Neville Jetta

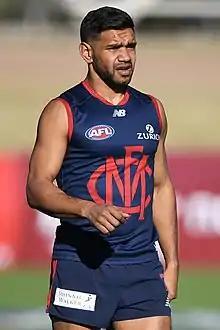
Jetta with Melbourne in July 2019

Neville Jetta (born 12 February 1990) is a former Australian rules footballer who played for the Melbourne Football Club in the Australian Football League (AFL). He is the current senior coach of the Fitzroy Stars in the Northern Football Netball League (NFNL).